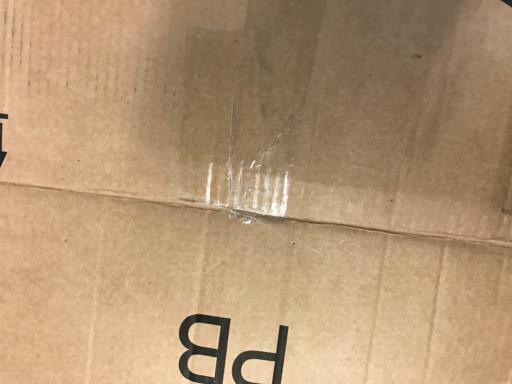
Label: cardboard